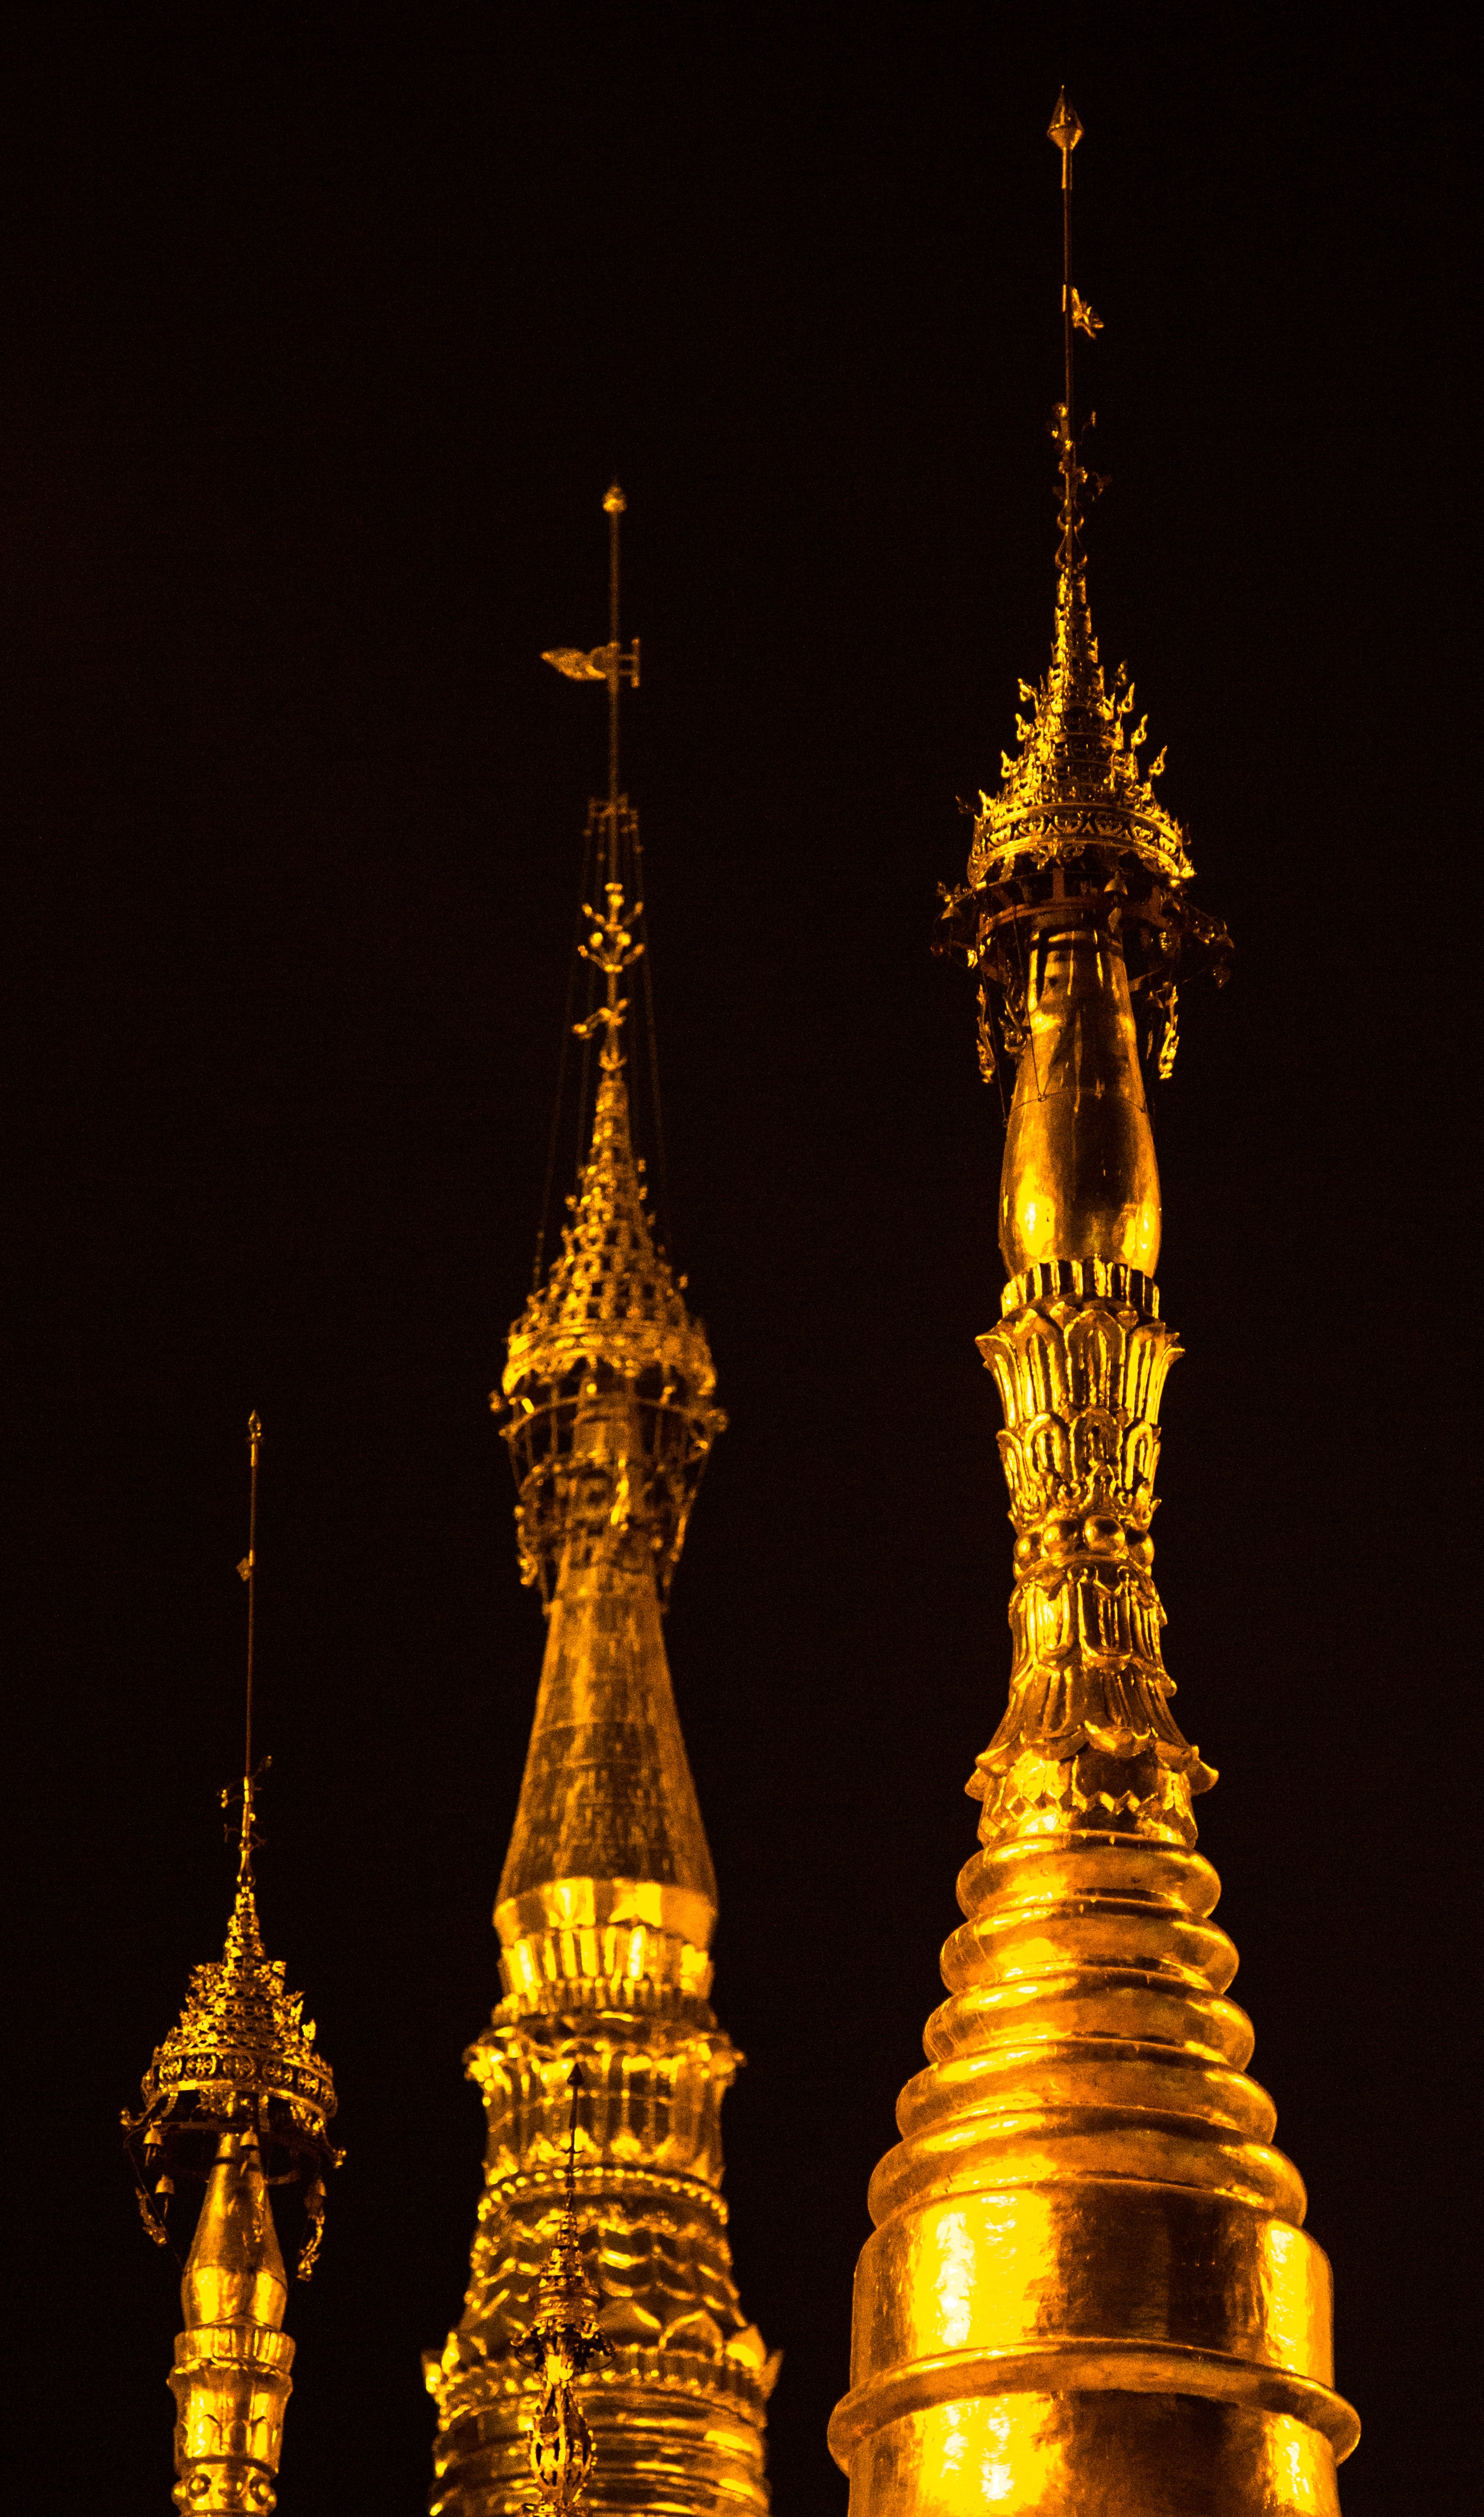
night, building, tower, landmark, measure, place of worship, gold, temple, spire, symmetry, pagoda, shwedagon, yangon myanmar, myanmar burma